History of medicine

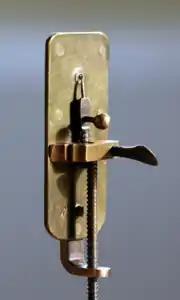
Replica of Antonie van Leeuwenhoek's microscope of the 1670s

The Greek Galen (c. ) was one of the greatest physicians of the ancient world, as his theories dominated all medical studies for nearly 1500 years. His theories and experimentation laid the foundation for modern medicine surrounding the heart and blood. Galen's influence and innovations in medicine can be attributed to the experiments he conducted, which were unlike any other medical experiments of his time. Galen strongly believed that medical dissection was one of the essential procedures in truly understanding medicine. He began to dissect different animals that were anatomically similar to humans, which allowed him to learn more about the internal organs and extrapolate the surgical studies to the human body. In addition, he performed many audacious operations—including brain and eye surgeries—that were not tried again for almost two millennia. Through the dissections and surgical procedures, Galen concluded that blood is able to circulate throughout the human body, and the heart is most similar to the human soul. In "Ars medica" ("Arts of Medicine"), he further explains the mental properties in terms of specific mixtures of the bodily organs. While much of his work surrounded the physical anatomy, he also worked heavily in humoral physiology.